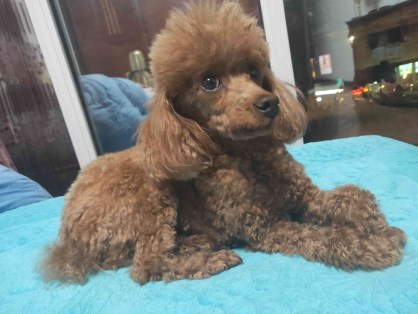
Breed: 7449-n000128-teddy